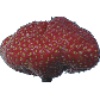
Label: strawberry_wedge